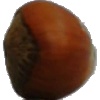
Label: nut_forest